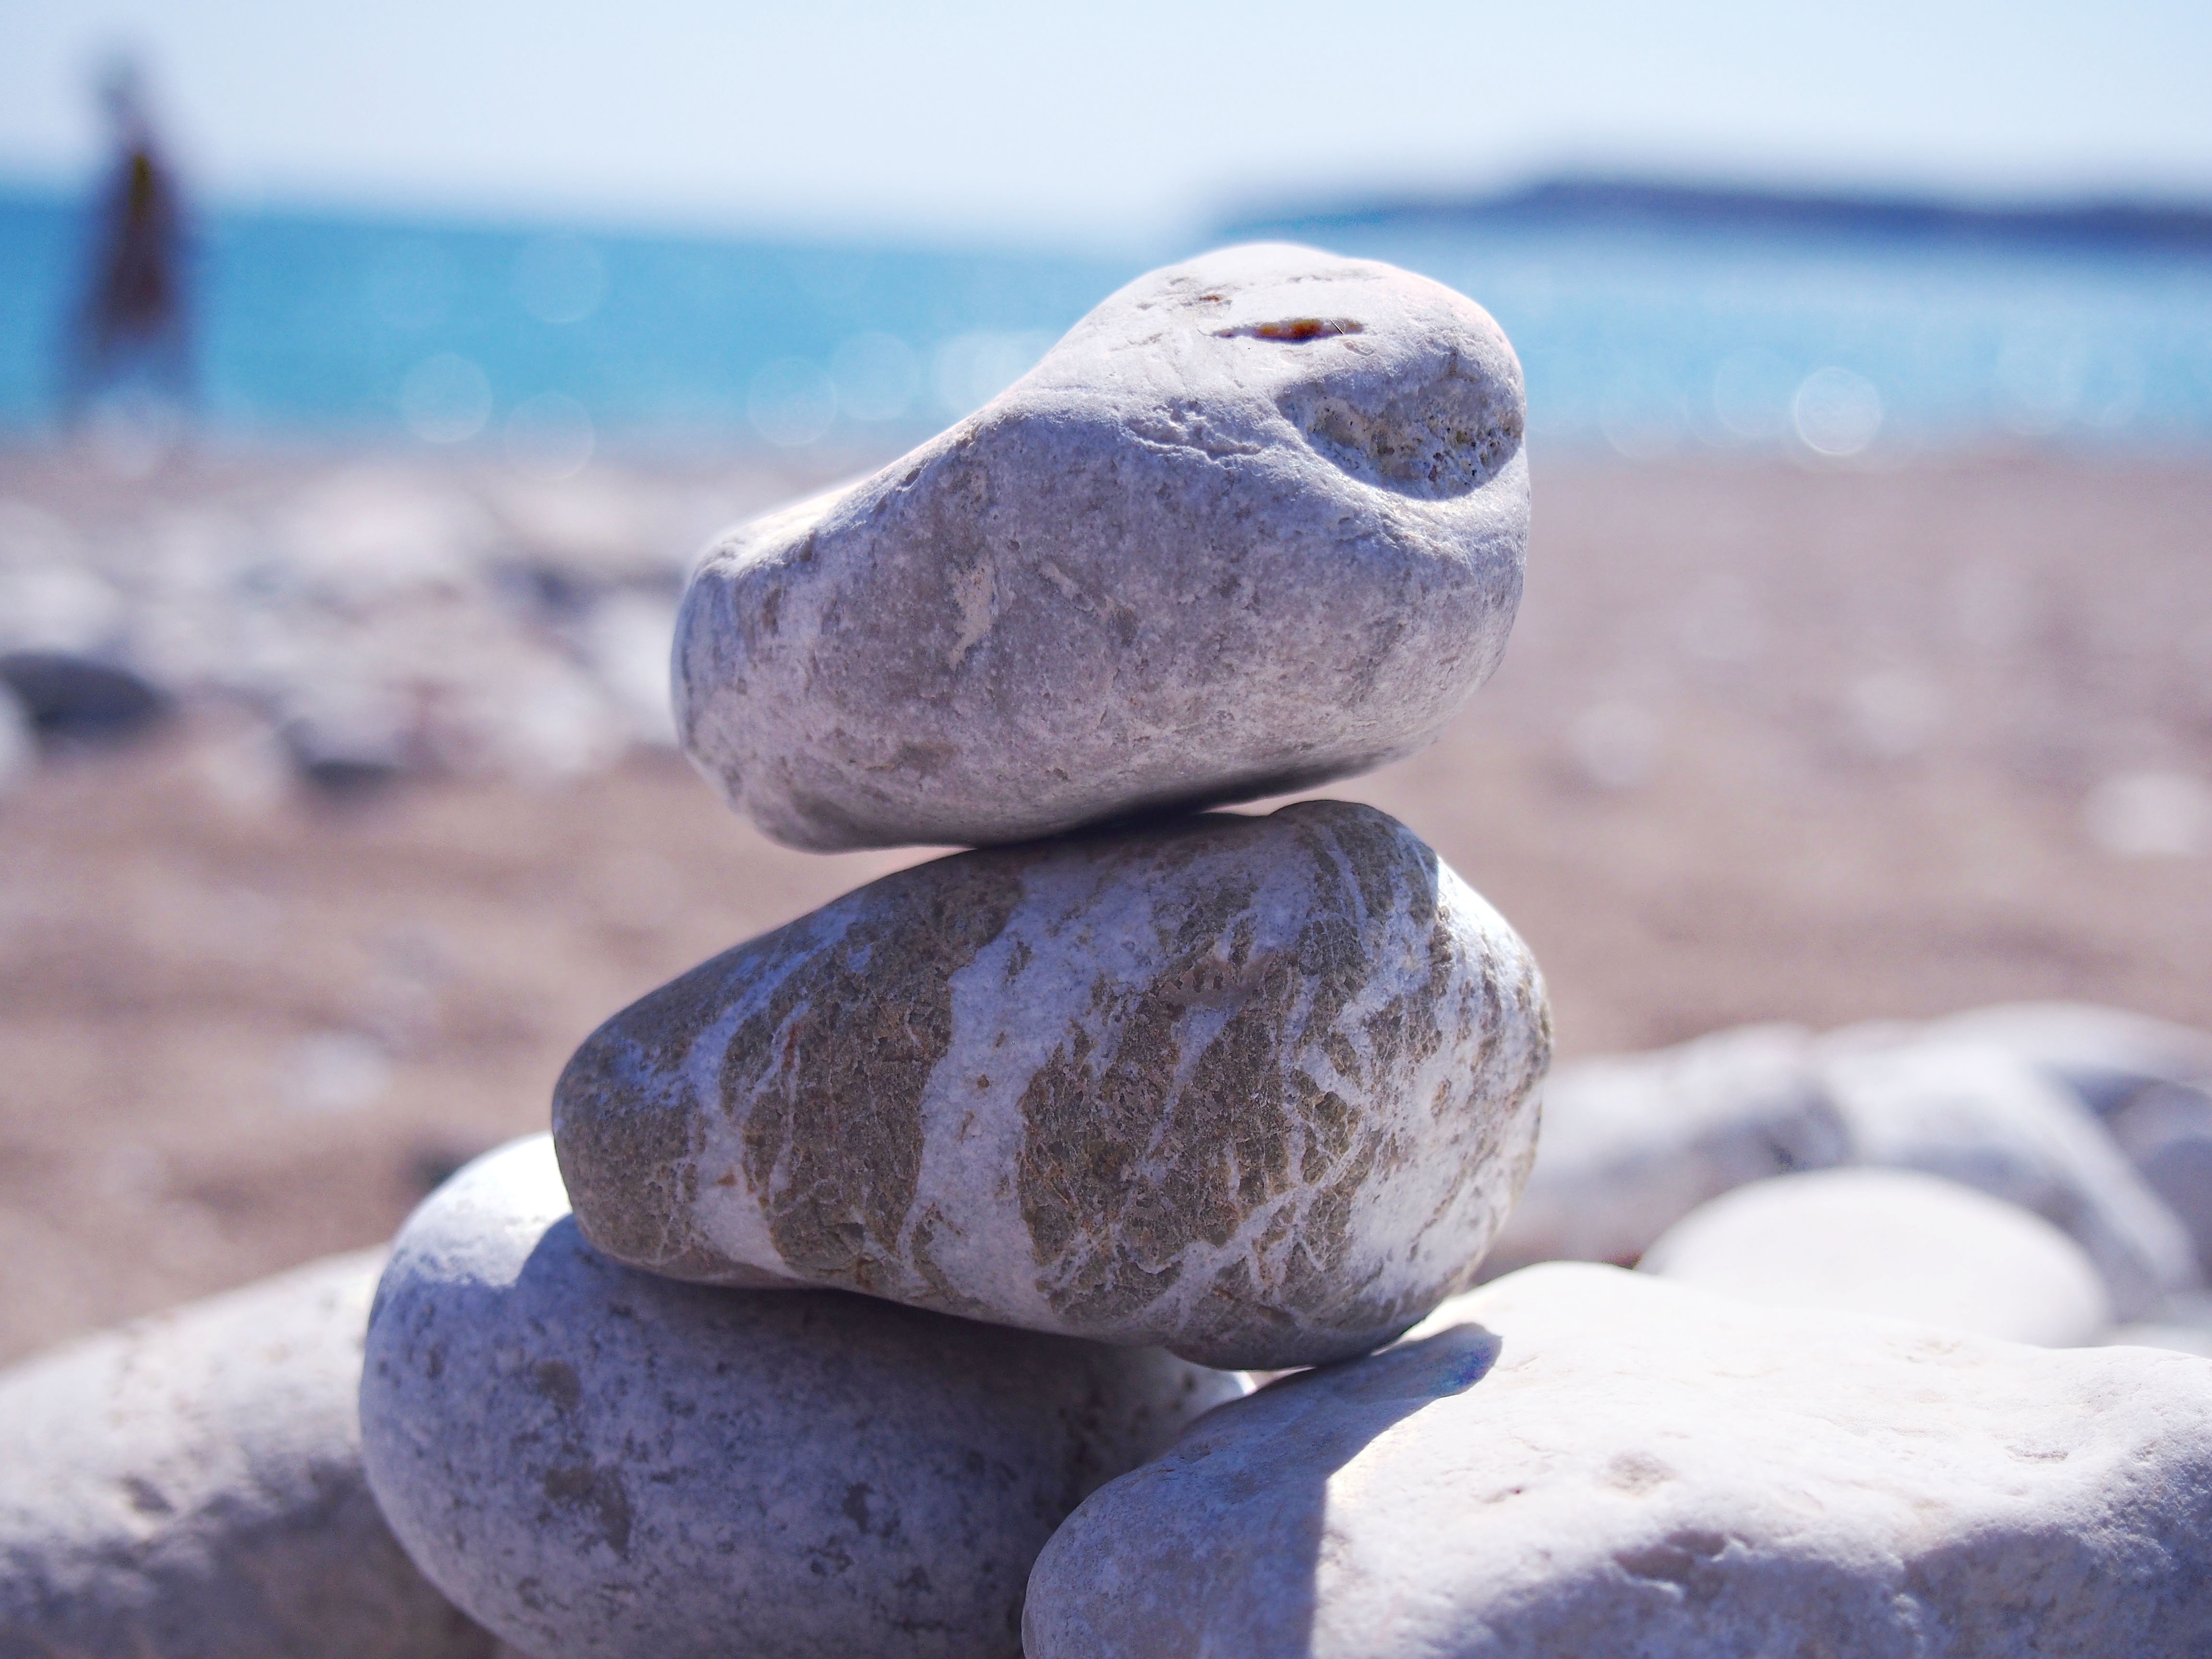
beach, landscape, sea, water, nature, sand, rock, sky, view, summer, pebble, holiday, island, blue, rest, material, sunbath, close up, relaxation, hotel, holidays, seals, boulder, greece, tanning, the sun, sandy beach, the stones, calm sea, the coast, rhodes, harbor seal, lazur